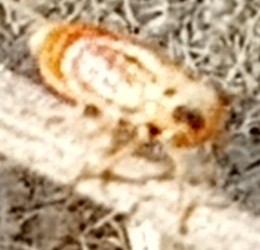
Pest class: occasional_pest